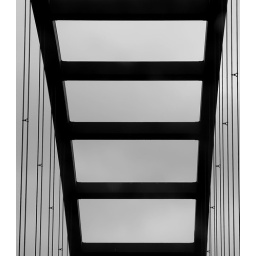
A black &amp;amp; white image of the Interstate 255 bridge structure over the Mississippi River.